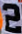
Number: 2